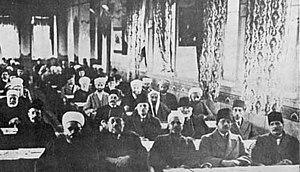
Vue du congrès islamique mondial réuni à Jérusalem en 1931
Le Congrès islamique mondial de 1931 est une réunion internationale de religieux et personnages politiques de confession musulmane, s'étant tenue à Jérusalem du 7 décembre au 17 décembre 1931.